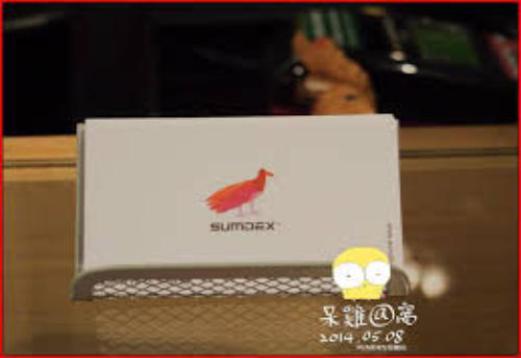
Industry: Clothes